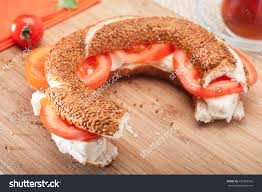
Yemek: simit